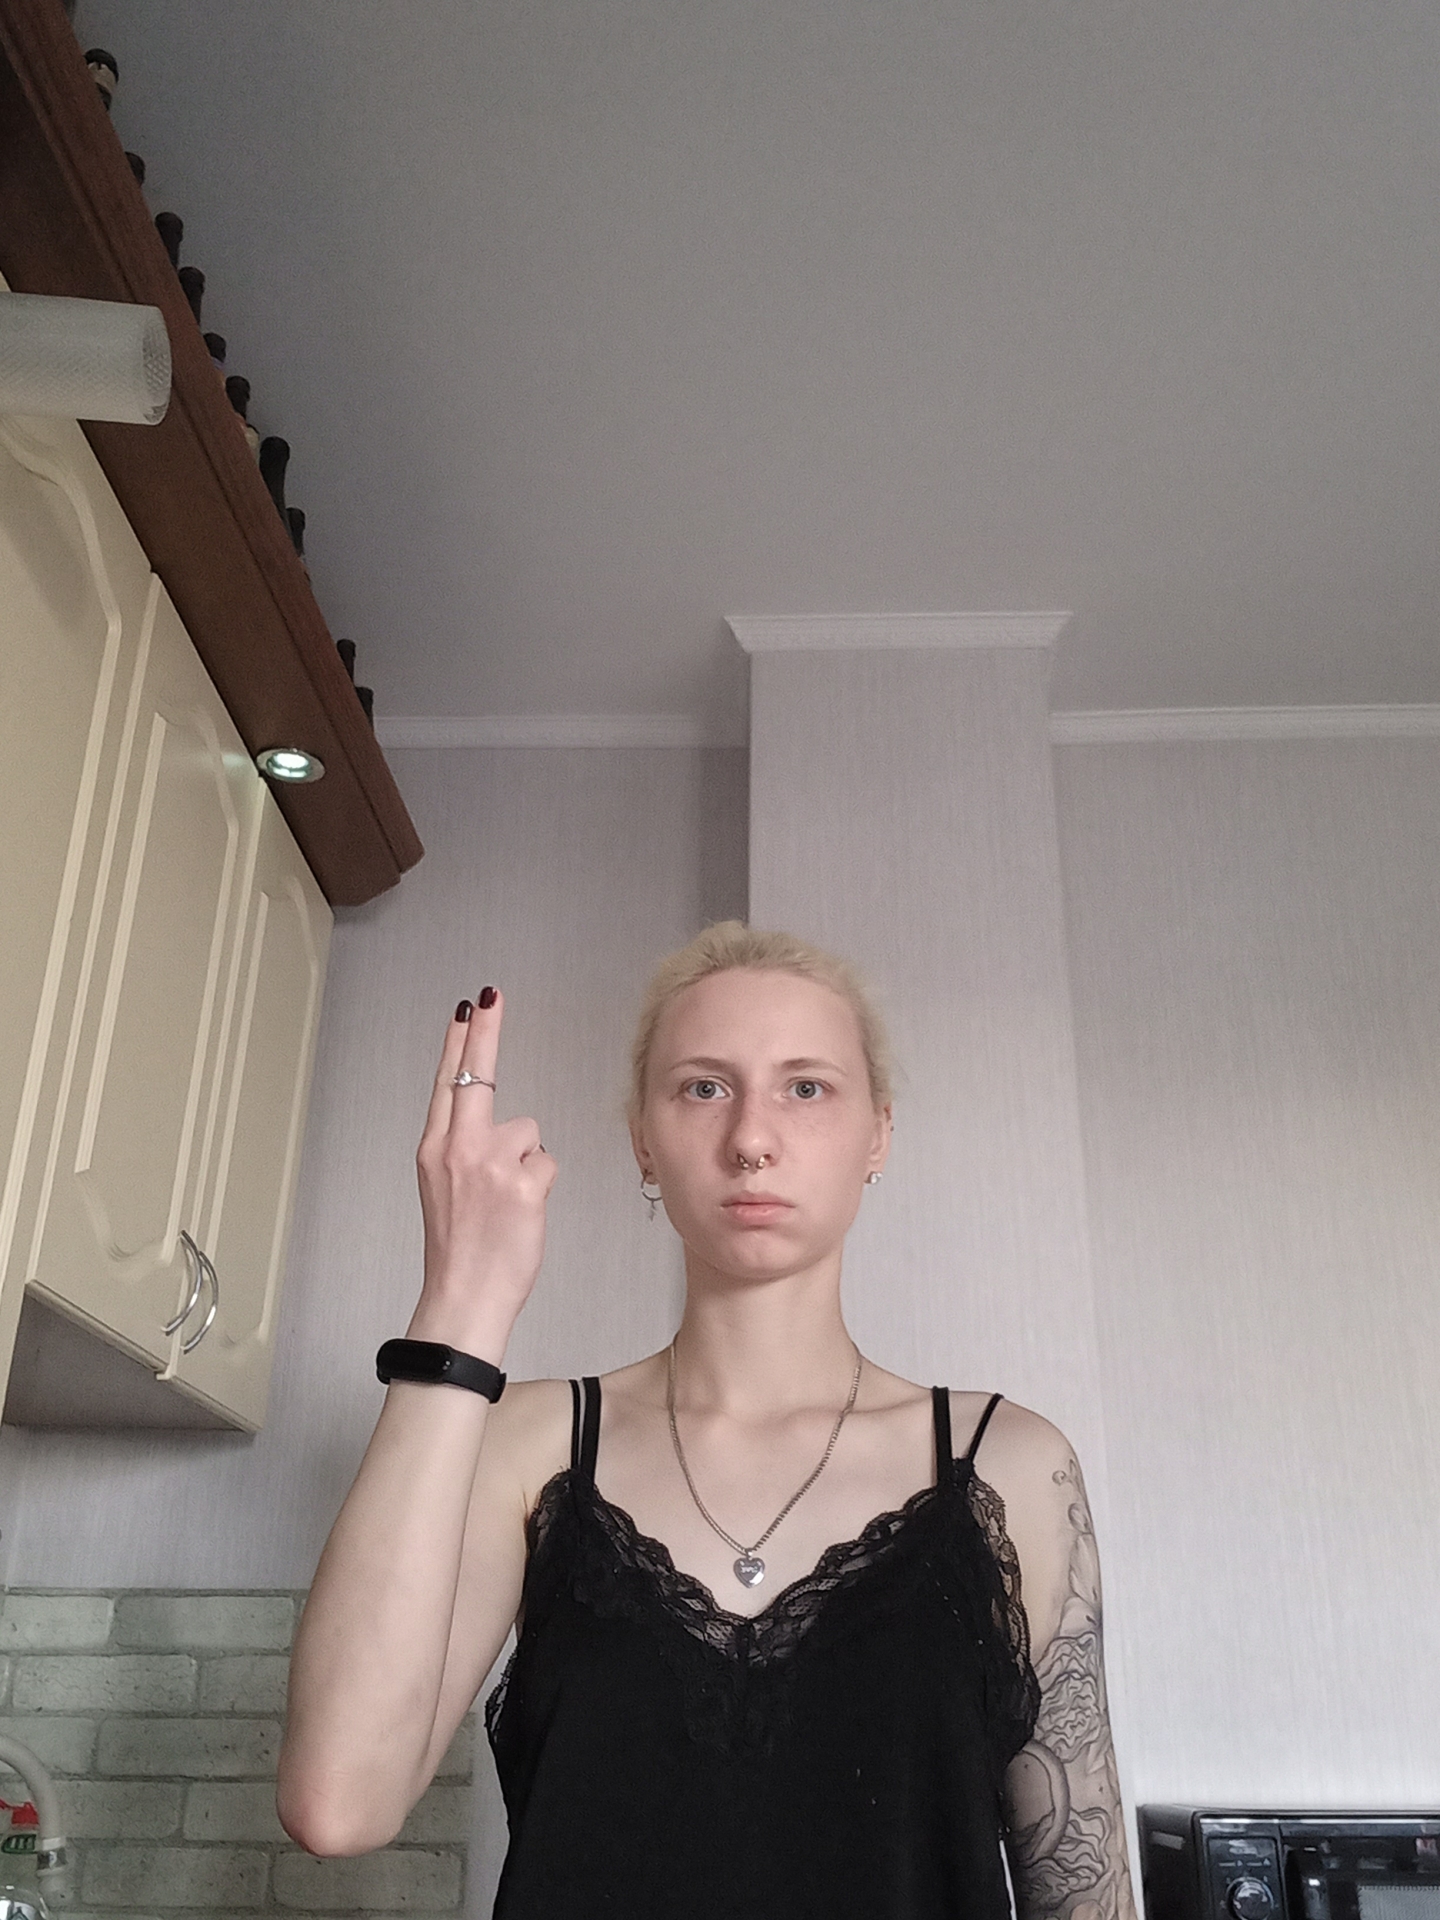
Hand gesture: two_up_inverted